George Johnstone Hope

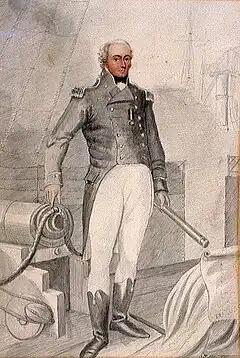
Rear Admiral Sir George Johnstone Hope

Hope and his ship "Defence" stayed with the Channel fleet until the end of August then joined another squadron under Sir Robert Calder. This squadron was sent to Cadiz, arriving on 15 September, to find Villeneuve's fleet back from the West Indies and under blockade from a small contingent of vessels under the command of Vice-Admiral Cuthbert Collingwood. Nelson arrived on the 29th and moved the bulk of his force out to sea, in an attempt to lure out the combined French and Spanish fleet. When Villeneuve eventually ordered his fleet to sail on 19 October, "Defence" was one of the ships that passed the signal to Nelson.